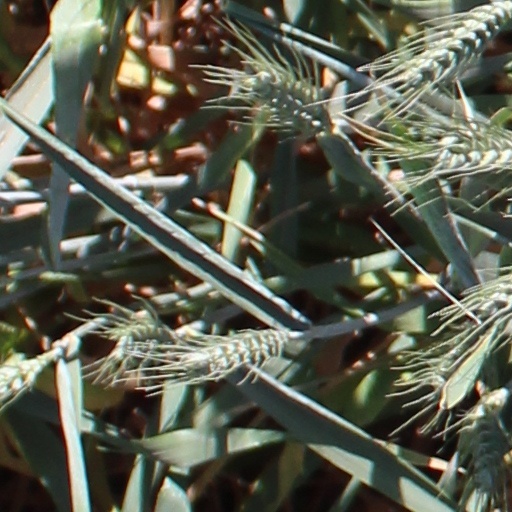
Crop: wheat